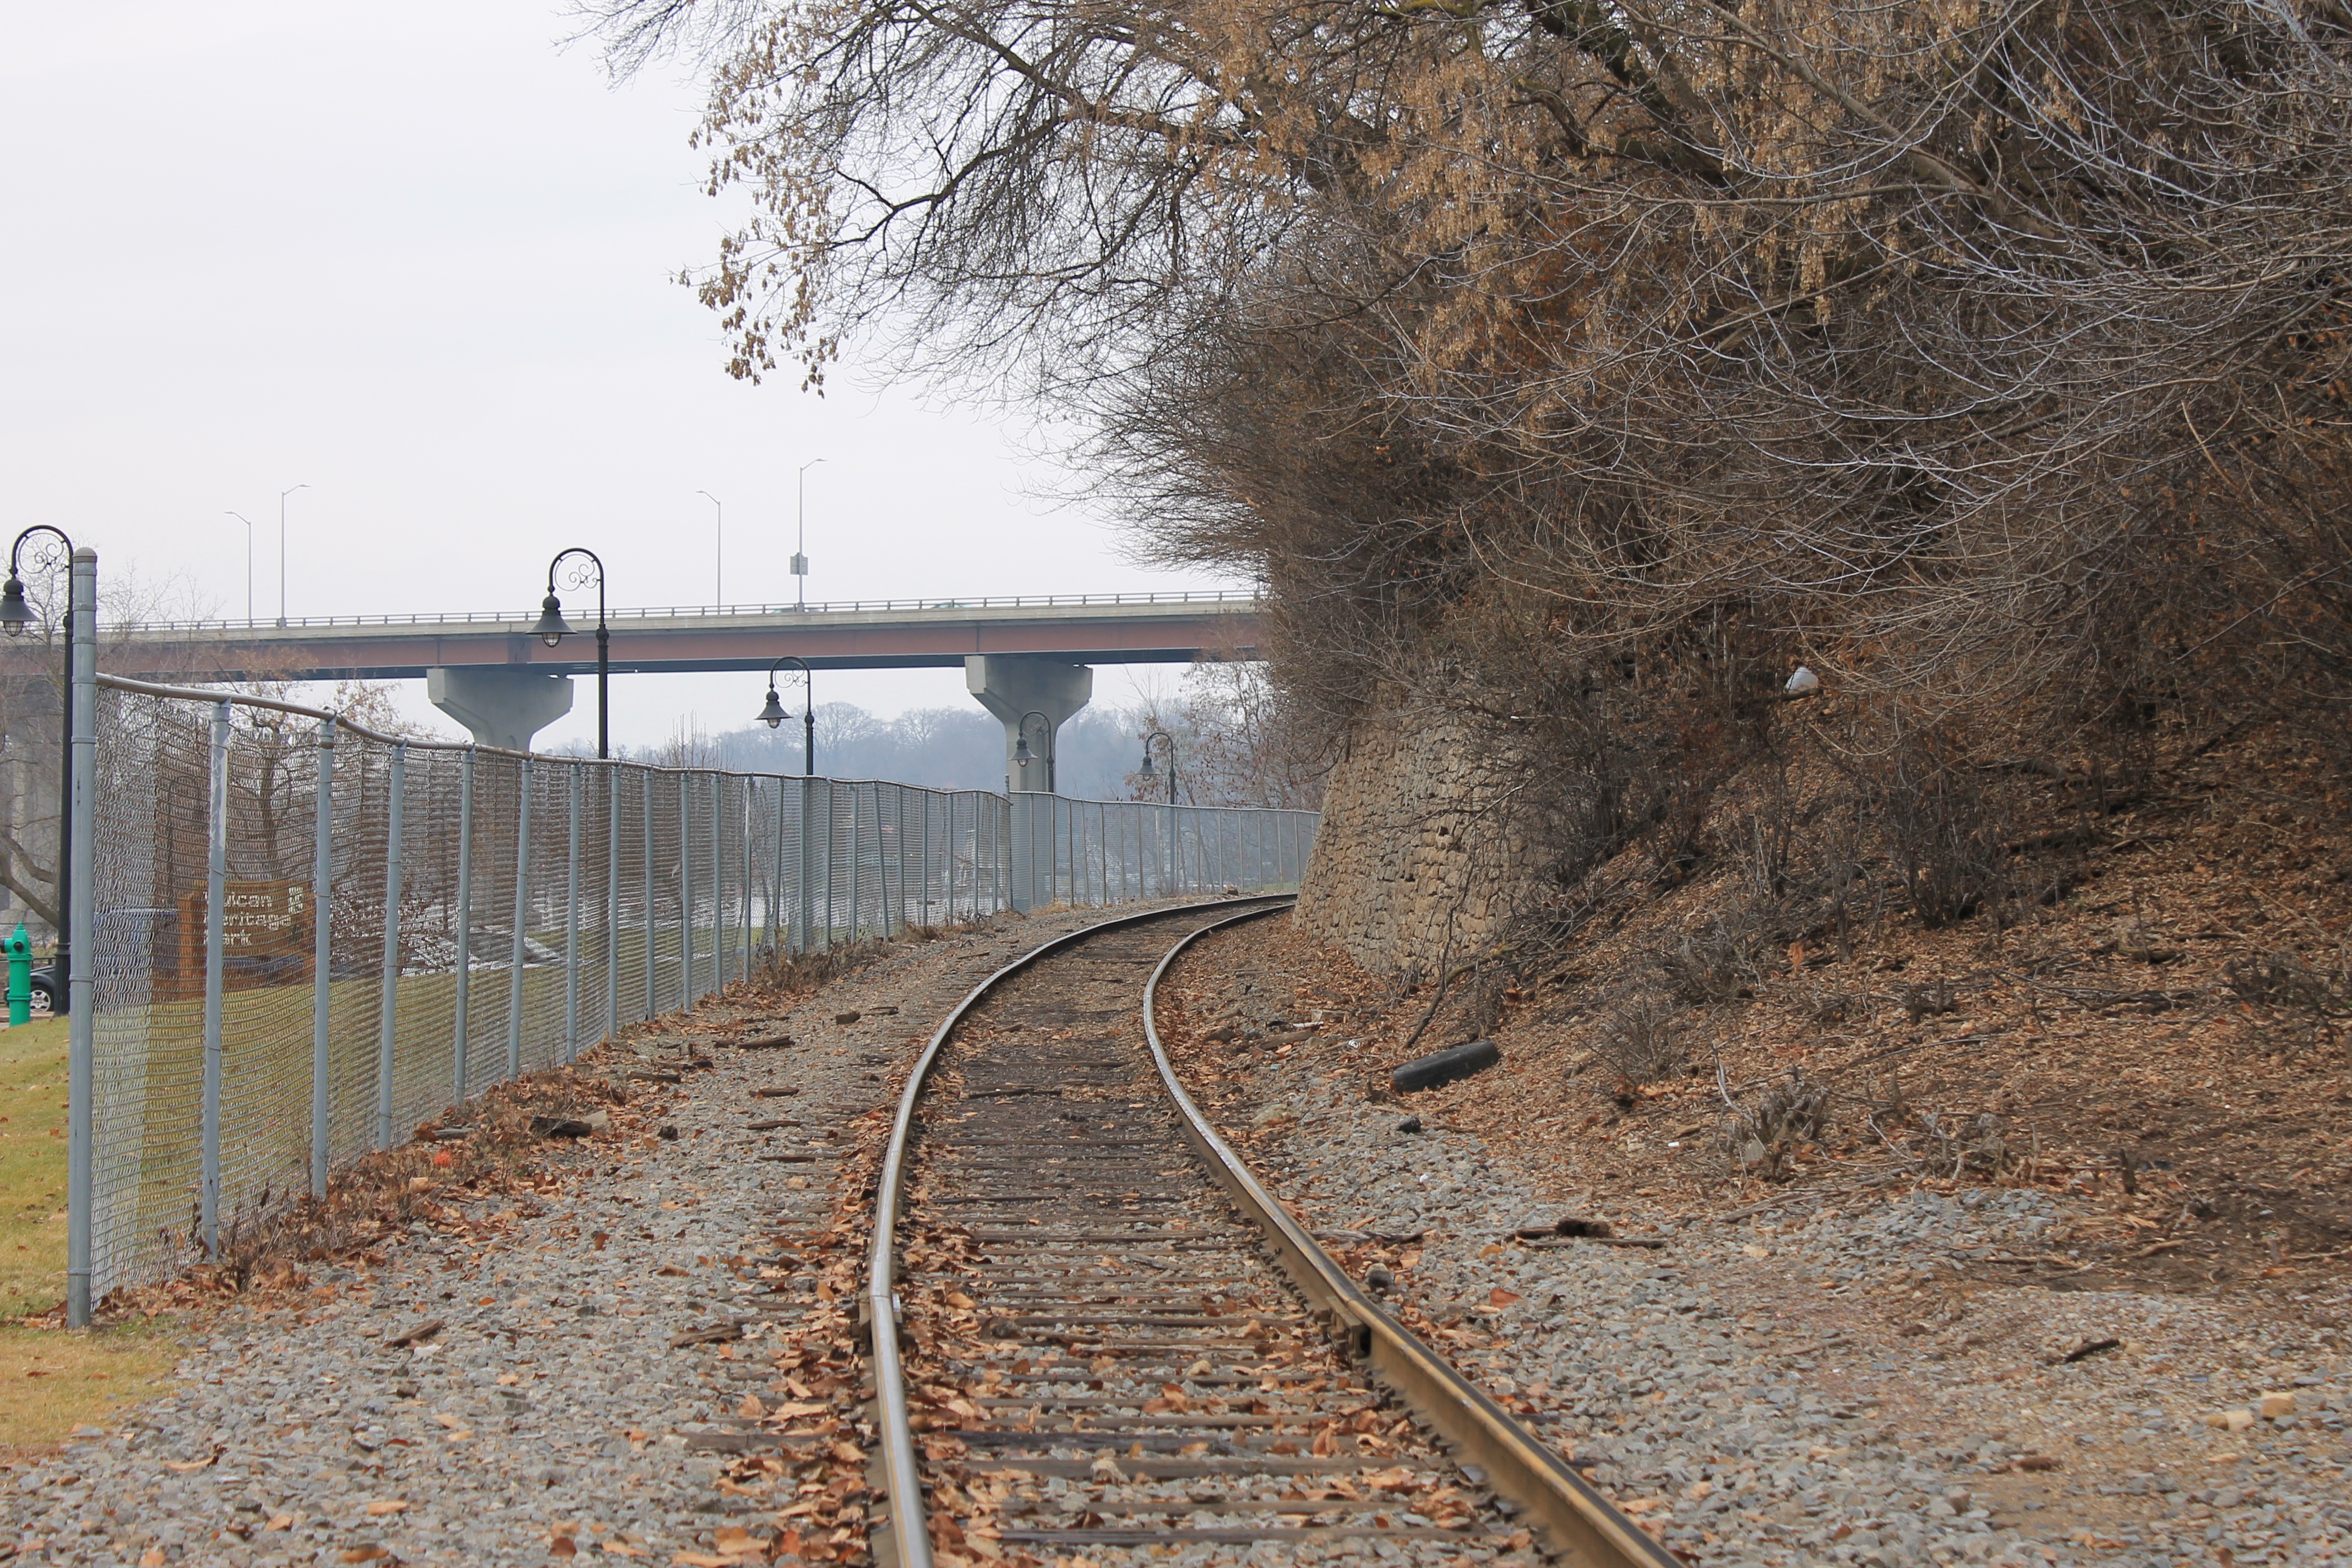
track, railroad, bridge, urban, transportation, transport, vehicle, soil, waterway, rail transport